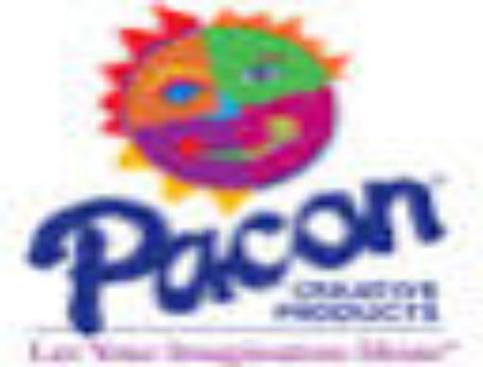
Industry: Others